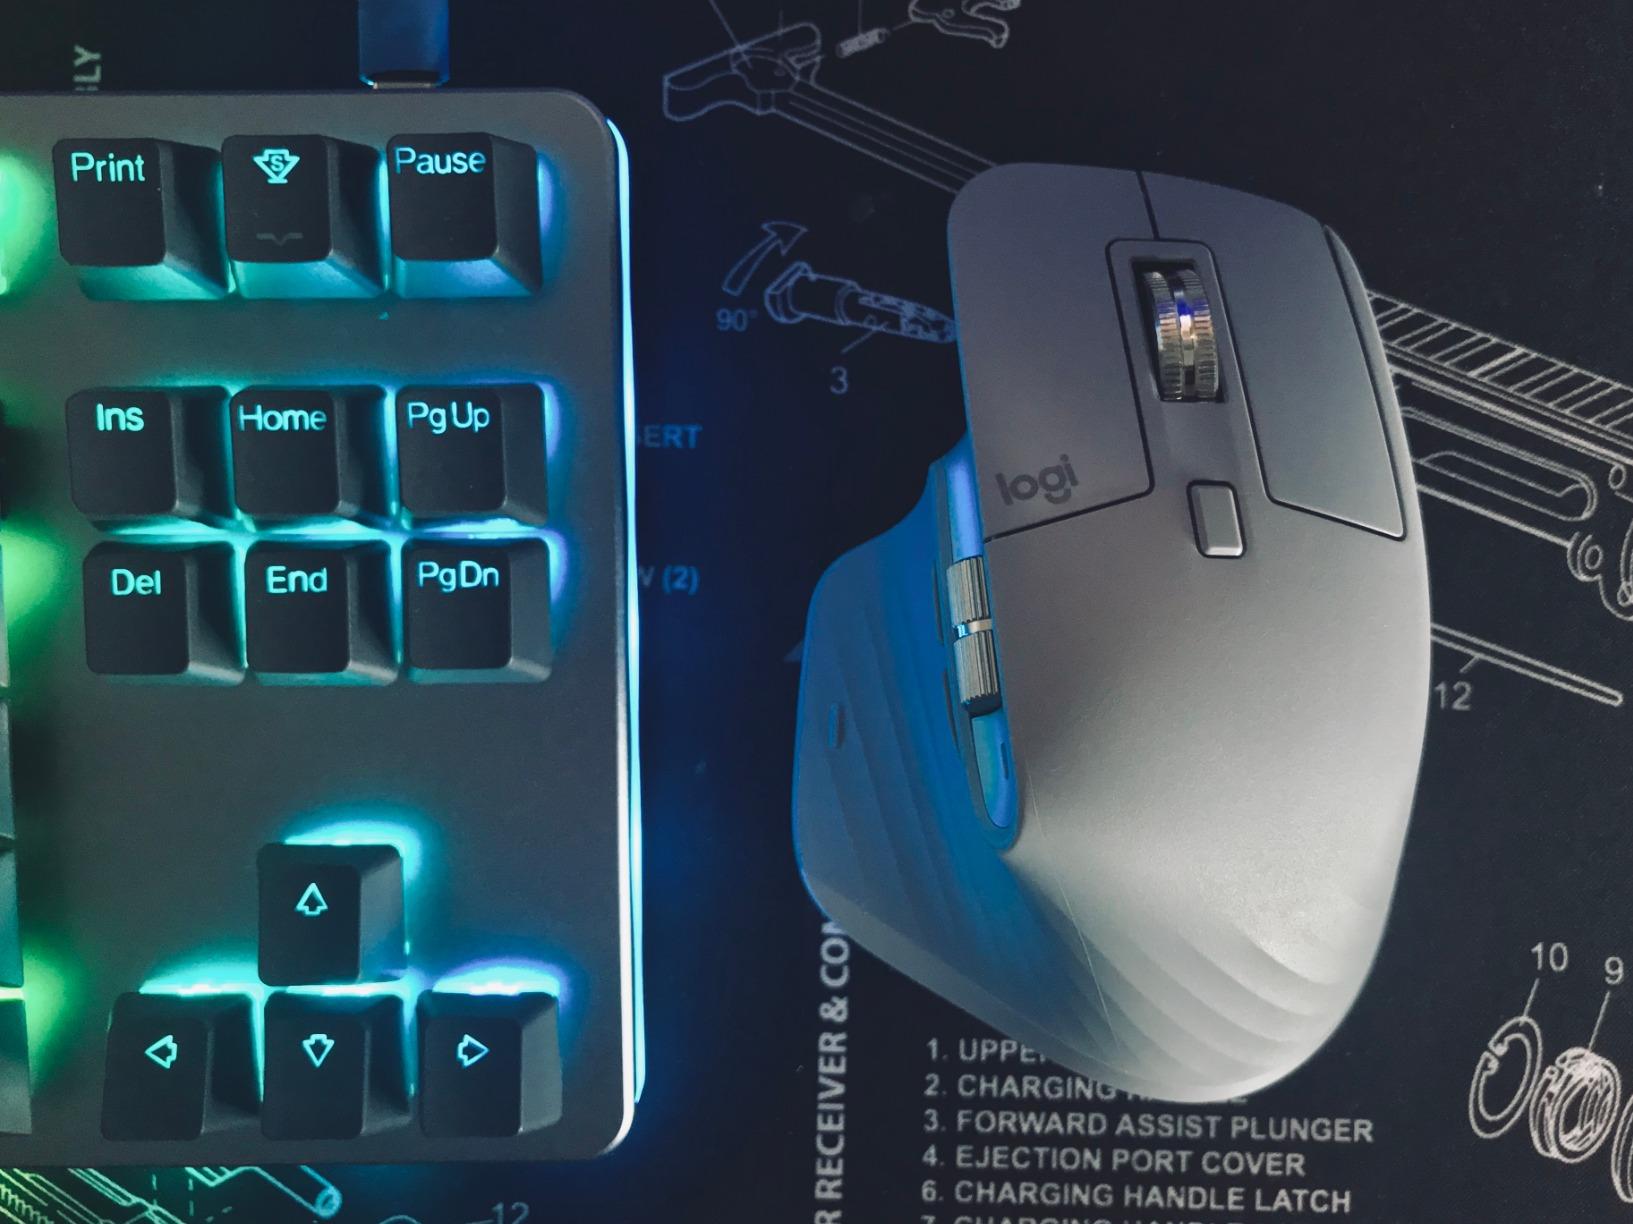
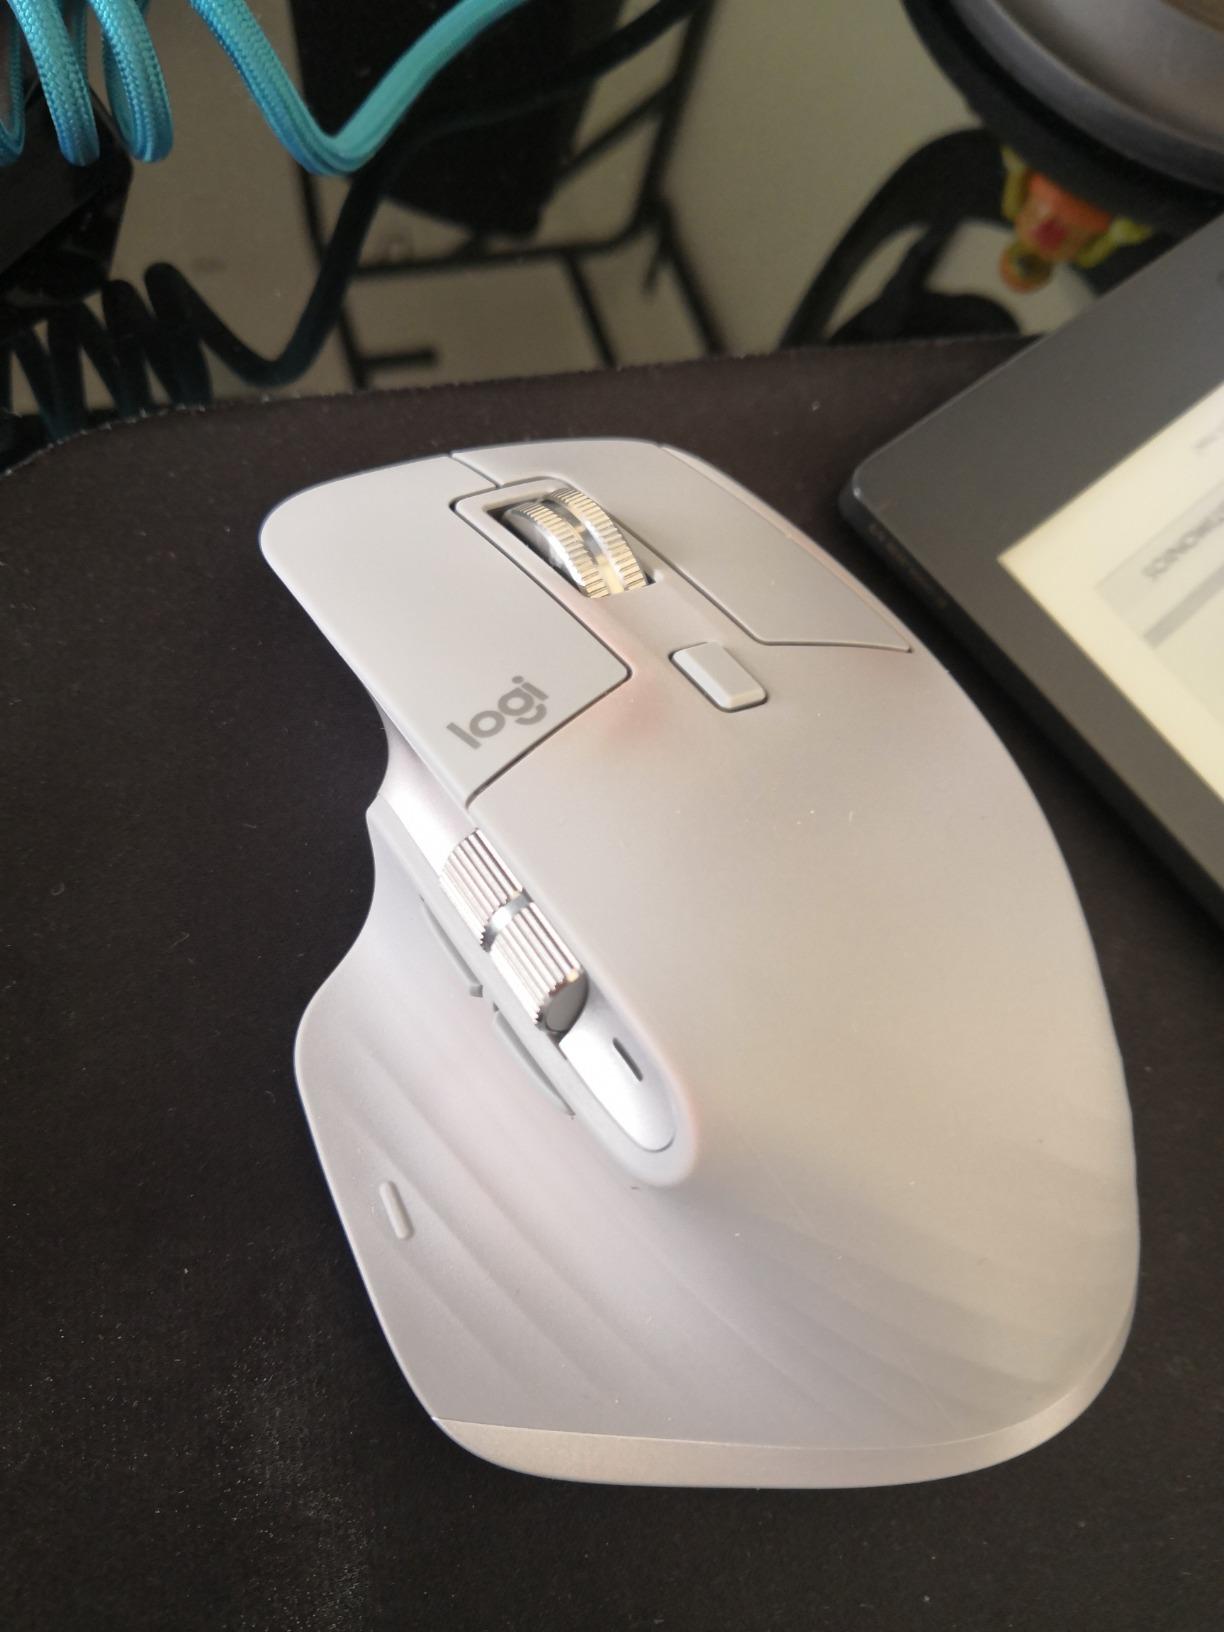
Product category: mouse
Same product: yes